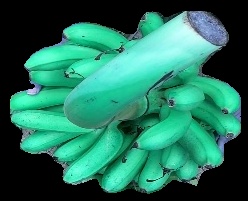
Variety: rasbale
Grade: grade1